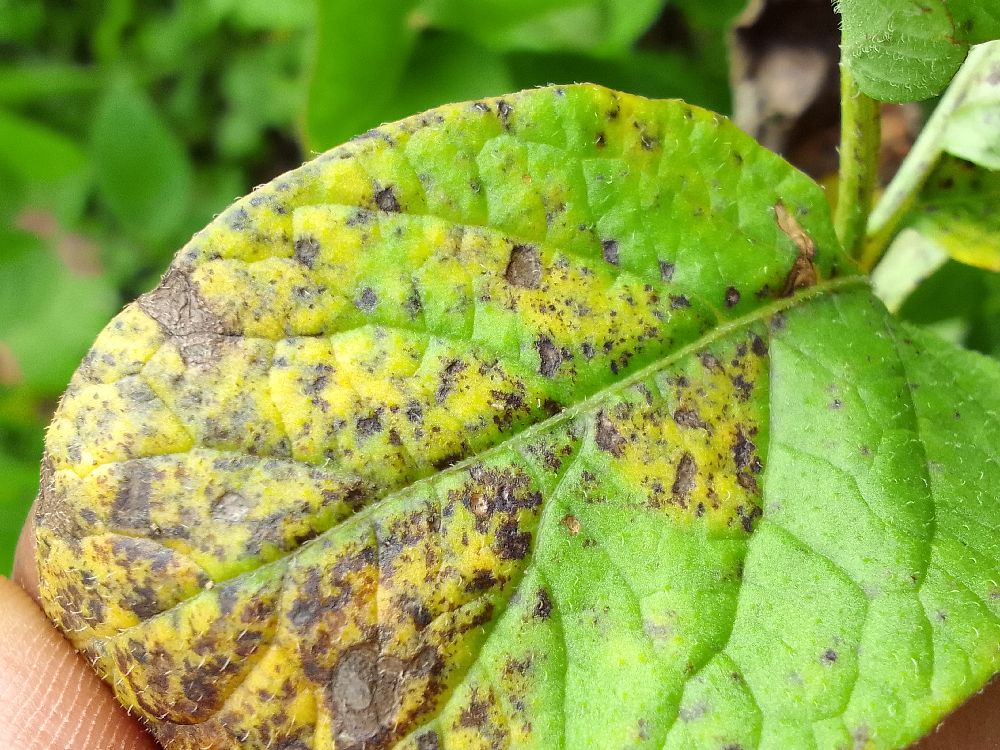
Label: Early blight